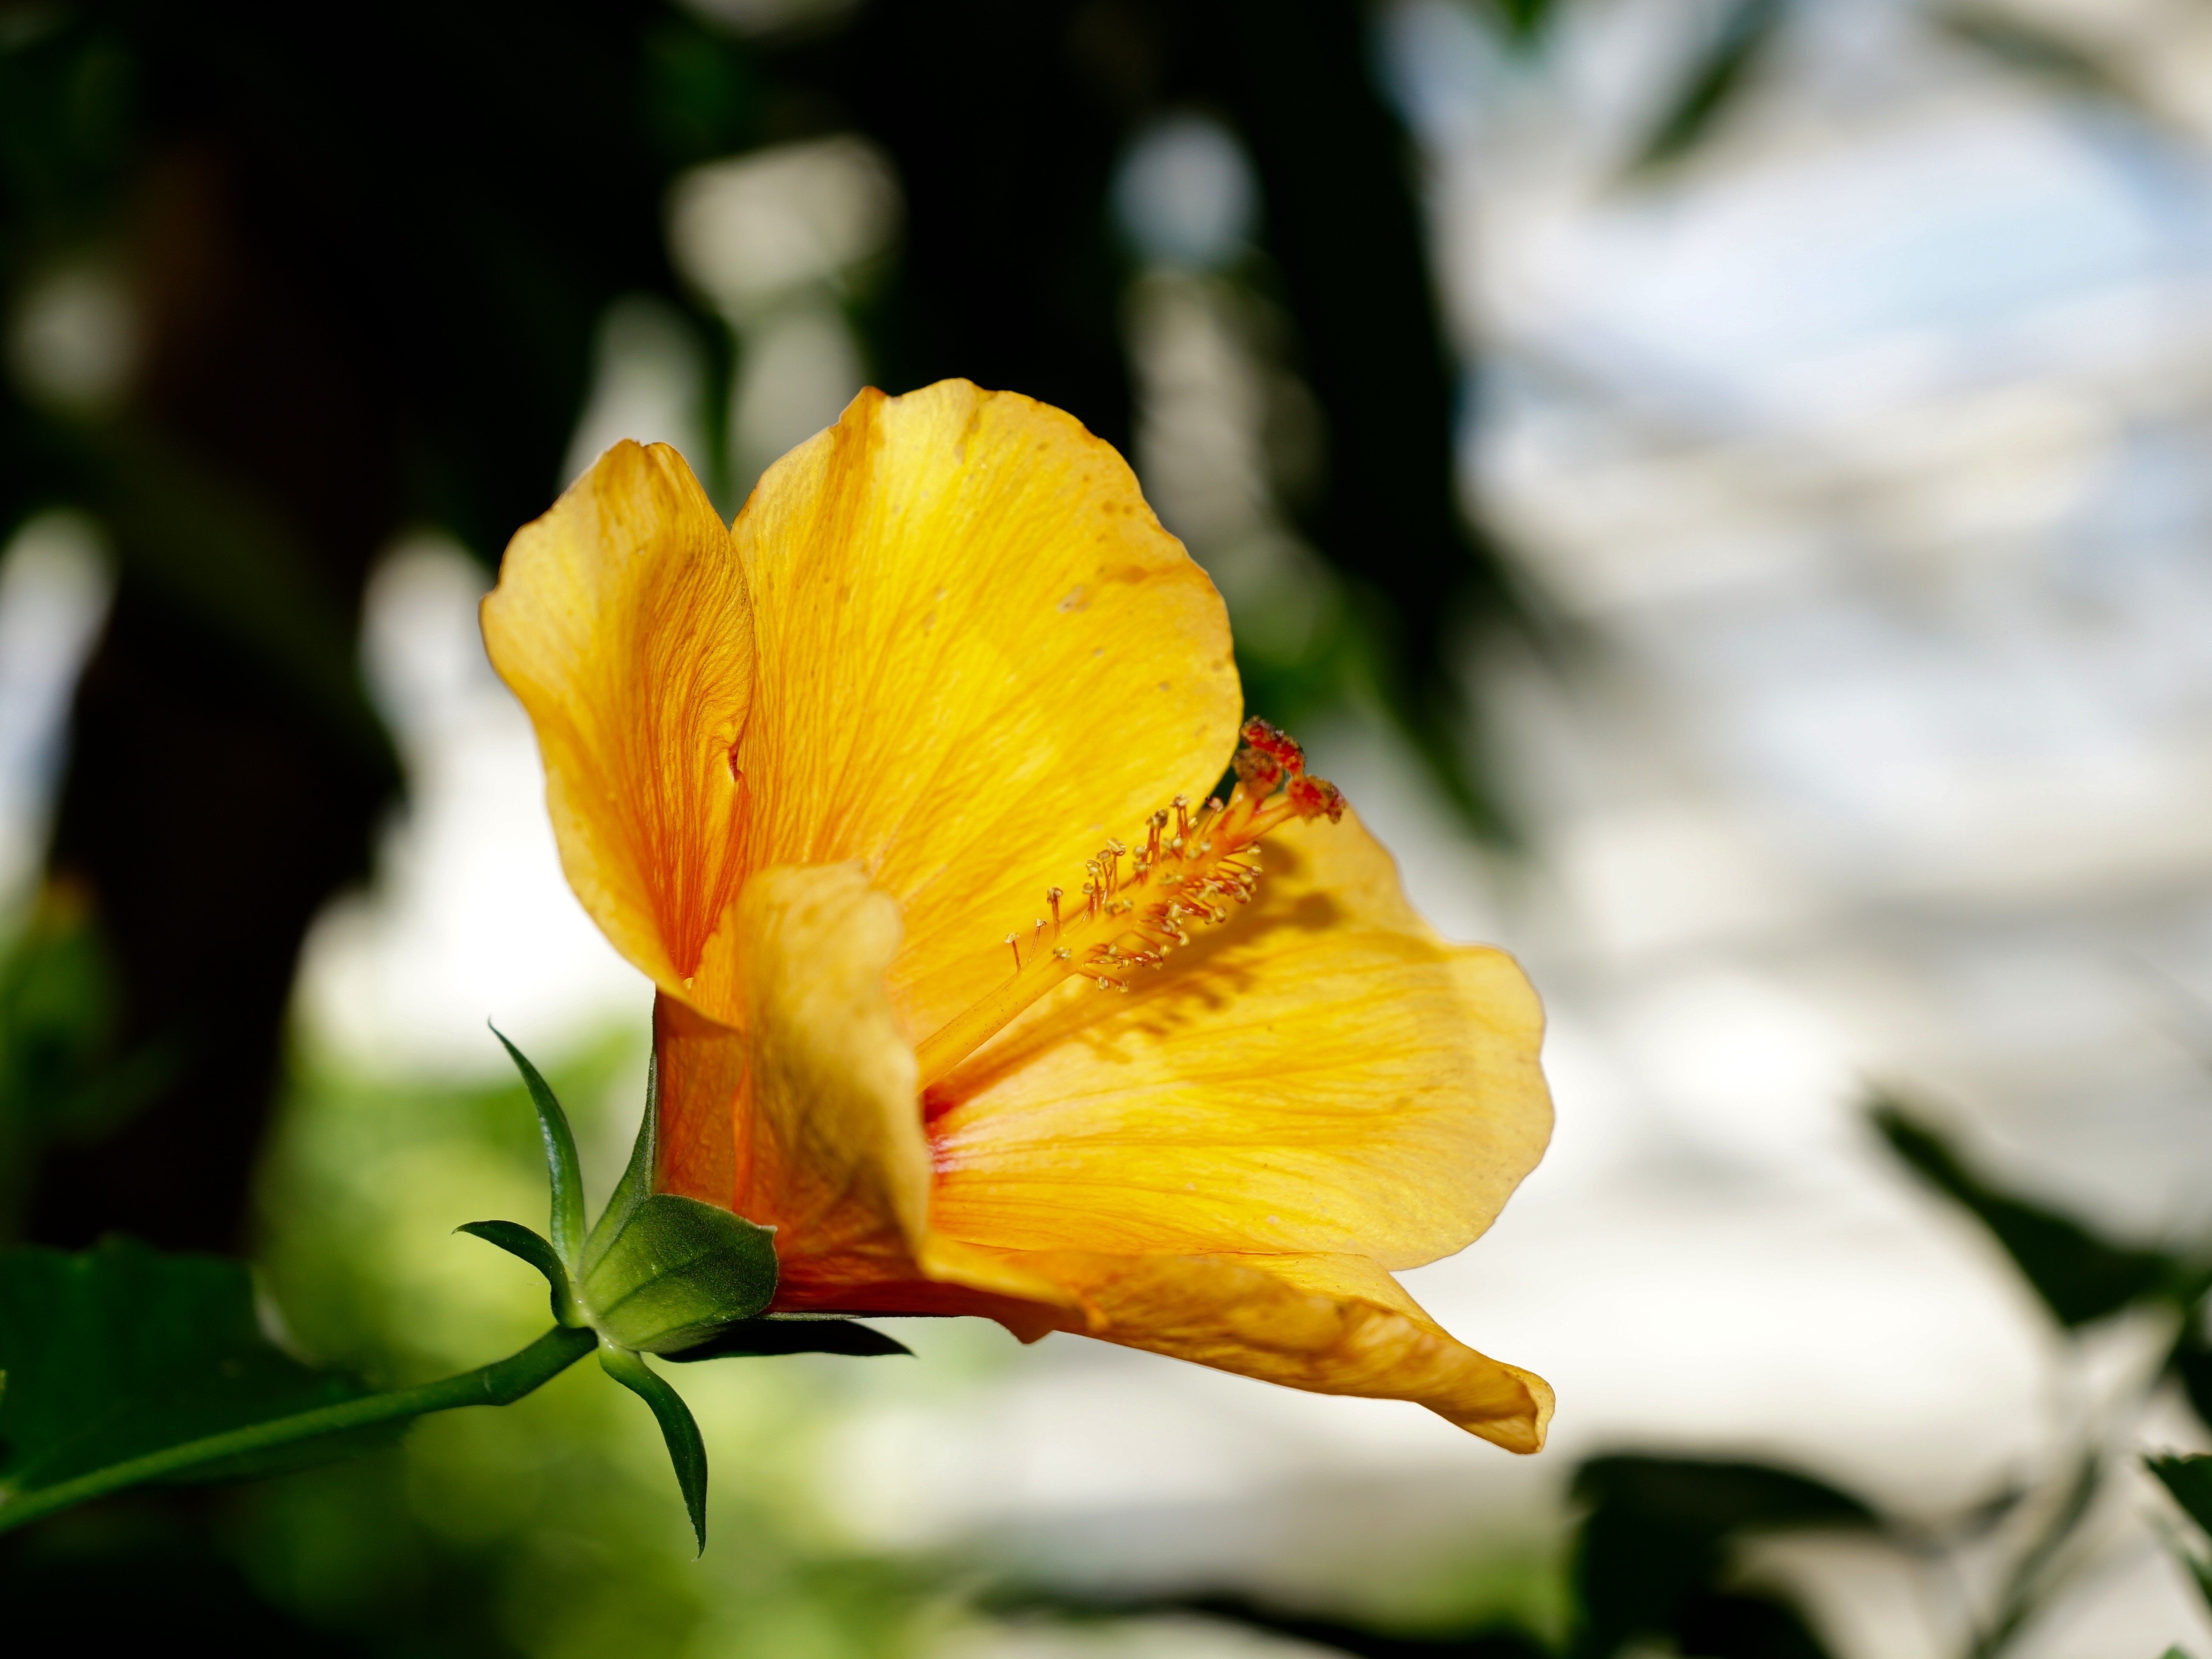
nature, blossom, plant, photography, sunlight, leaf, flower, petal, bloom, red, autumn, botany, yellow, flora, wildflower, flowers, close up, shrub, macro photography, flowering plant, plant stem, land plant